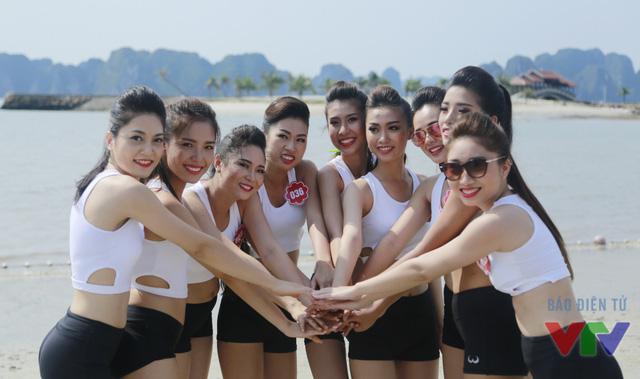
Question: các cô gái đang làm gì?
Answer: đang chồng tay lên nhau